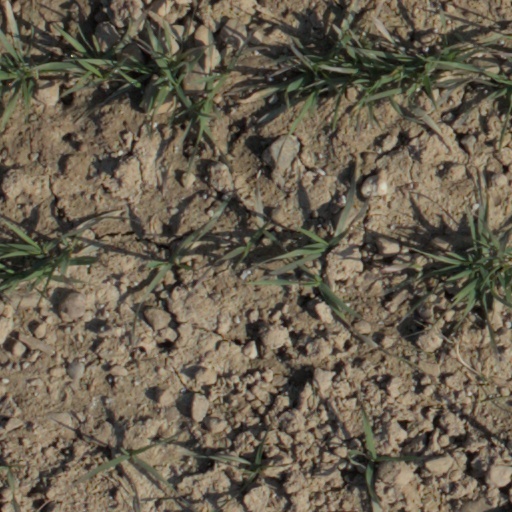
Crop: wheat